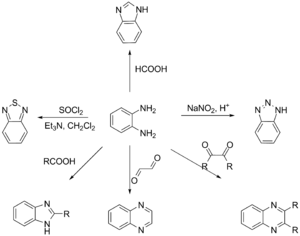
Le diaminobenzène, la phénylènediamine ou benzènediamine est un composé aromatique de formule C₆H₈N₂, constitué d'un cycle benzénique substitué par deux groupes amine. Comme tous les benzènes disubstitués, il existe sous la forme de trois isomères structuraux, les composés ortho, méta et para, selon la position relative des deux substituants sur le cycle.
L'orthophénylènediamine, o-phénylènediamine ou 1,2-diaminobenzène, est un composé aromatique de formule C₆H₄(NH₂)₂. C'est une diamine aromatique, l'un des trois isomères du diaminobenzène.